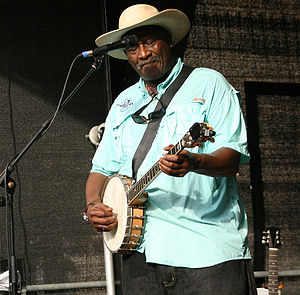
Taj Mahal (musiker)
Taj Mahal
Taj Mahal er en amerikansk blues-musiker.